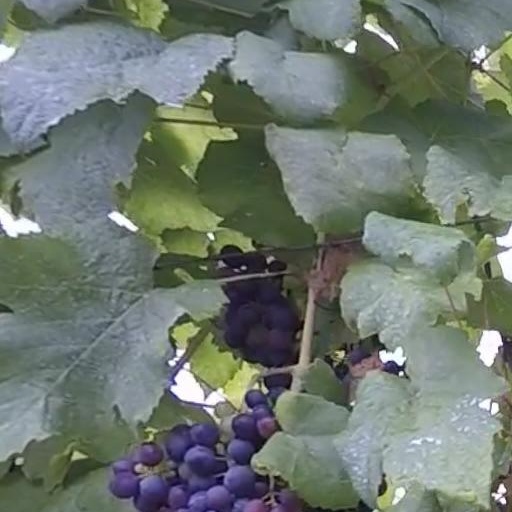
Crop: grape